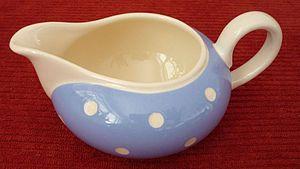
Villeroy & Boch est une entreprise industrielle franco-allemande d'origine lorraine de production céramique cotée à la bourse de Francfort-sur-le-Main.